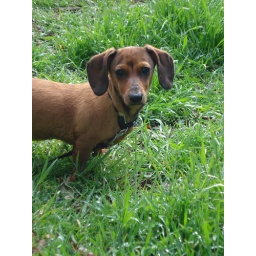
My dog Heidi playing in the dew-dusted grass in Carmel Valley.